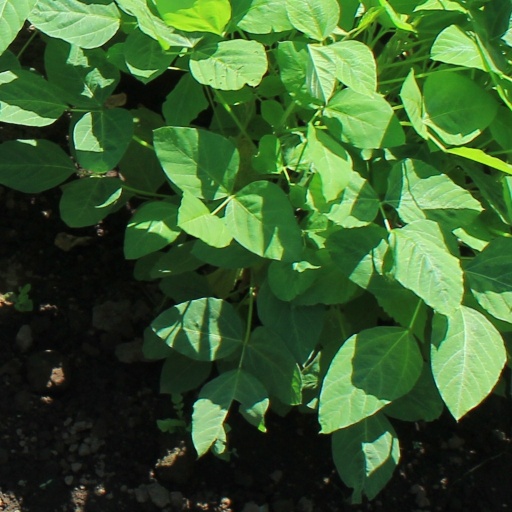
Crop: soybean